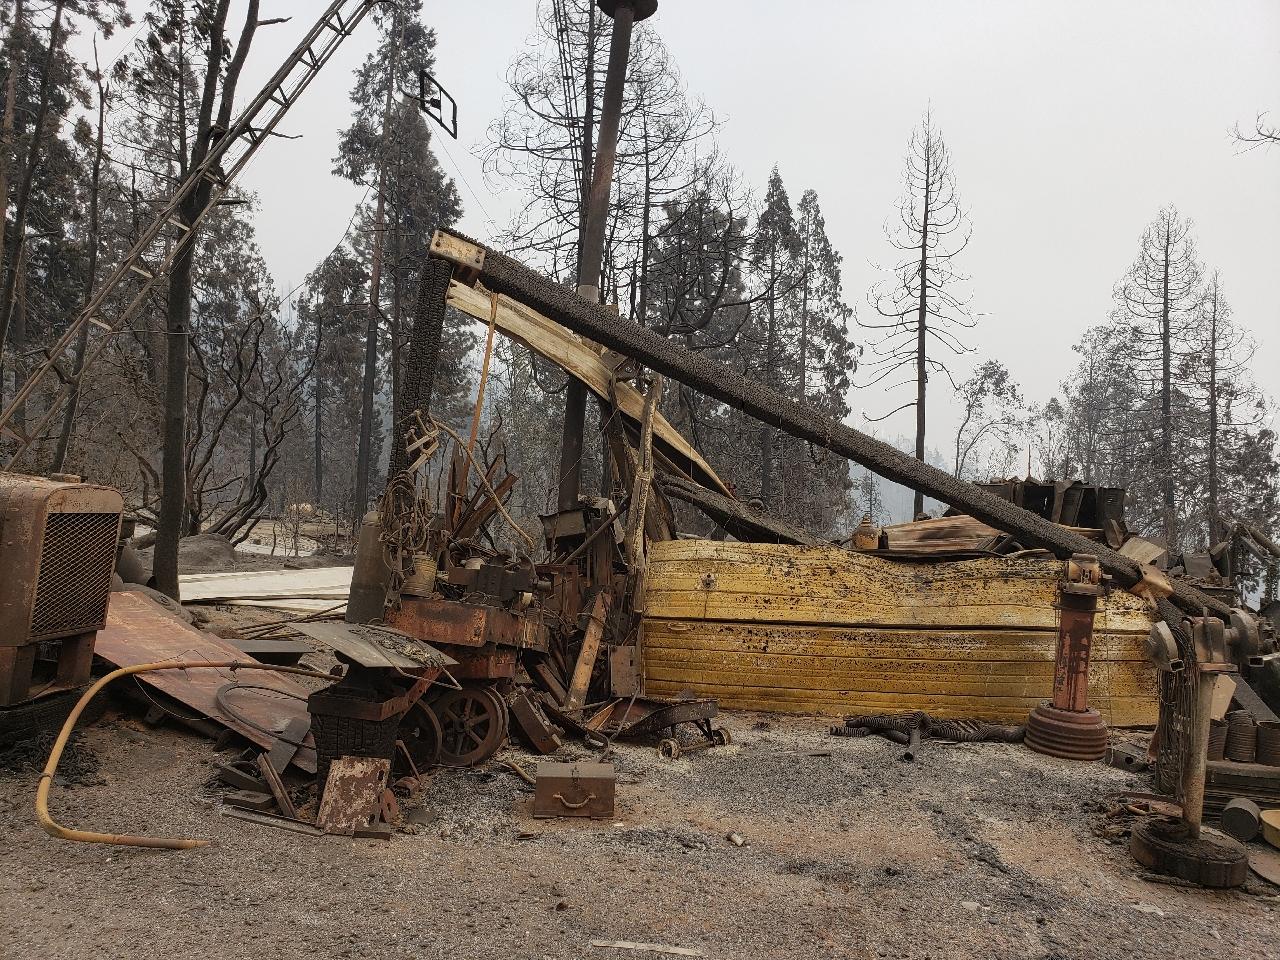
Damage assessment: destroyed